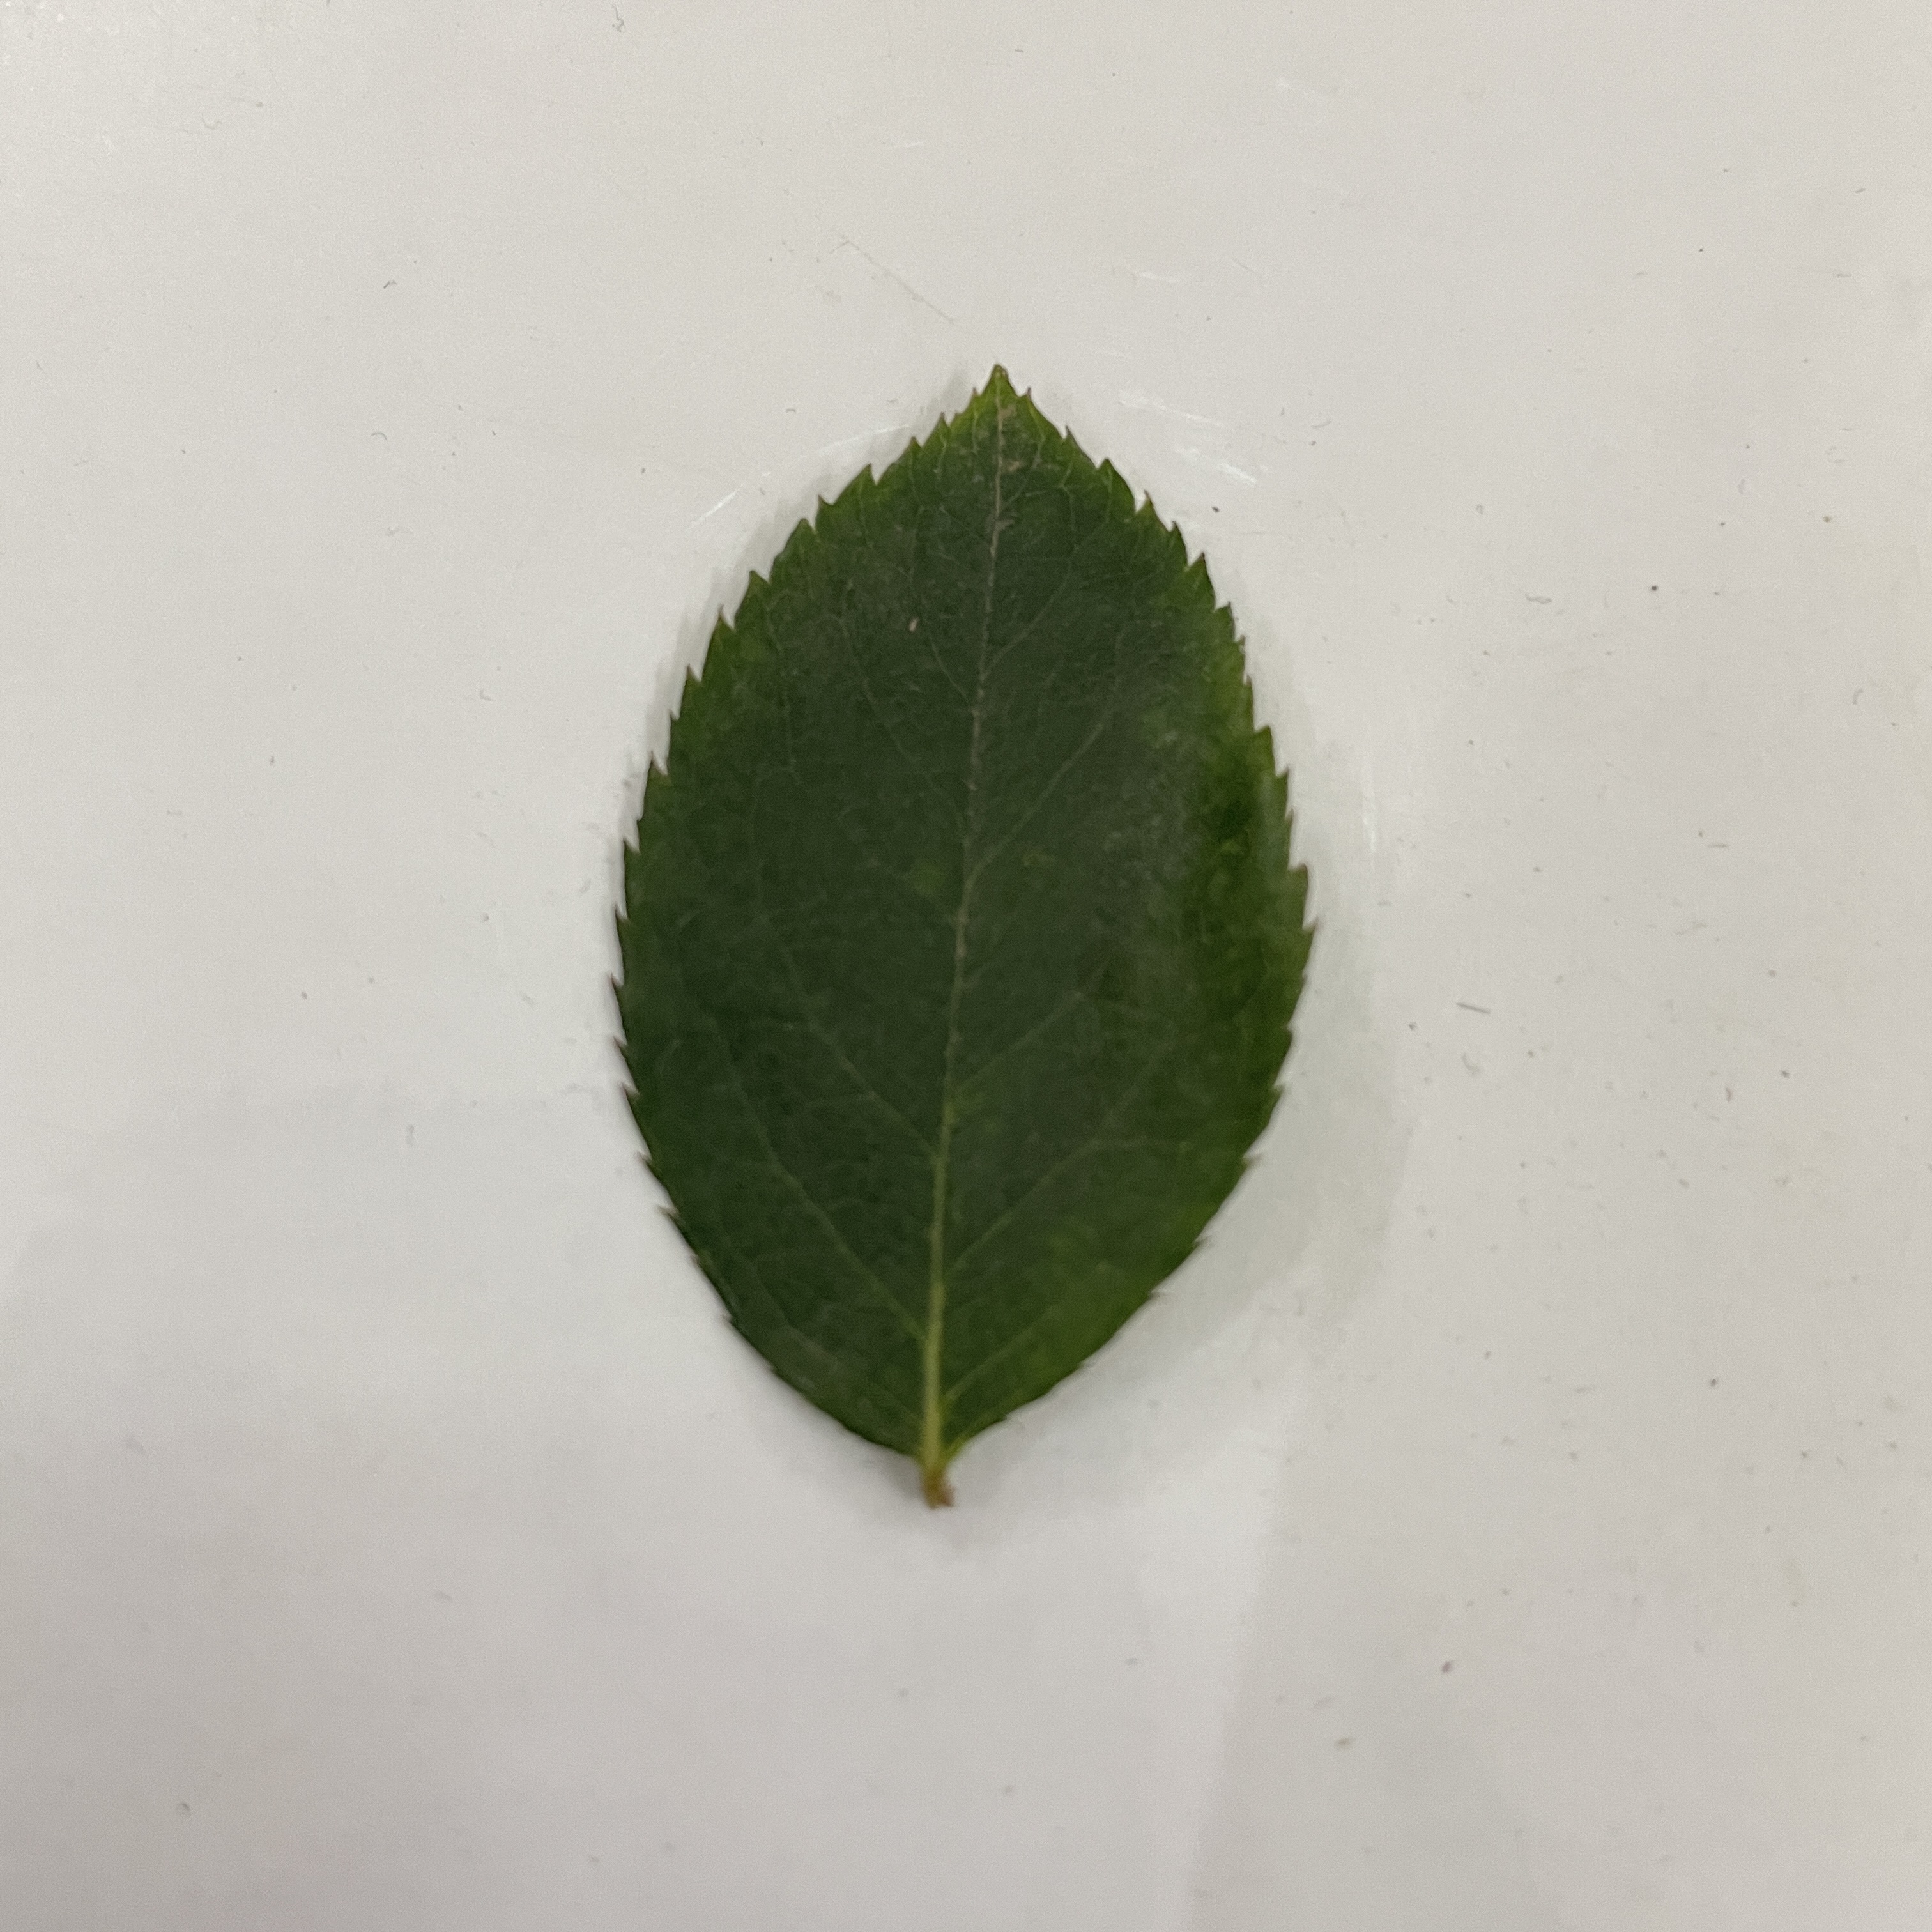
Label: Healthy Leaf